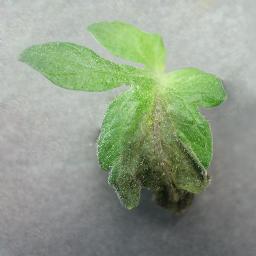
Label: Tomato___Late_blight